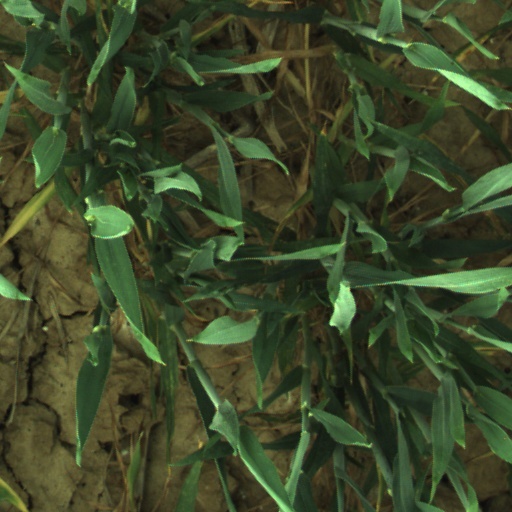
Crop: wheat